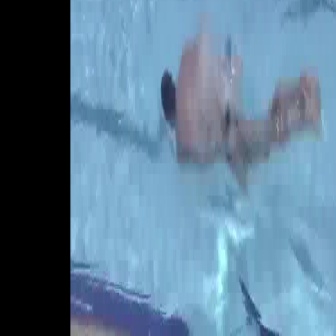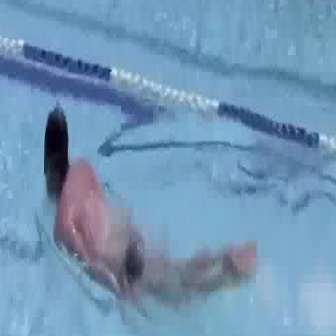
  Please identify the target specified by the bounding box [161,27,321,188] in the first image and locate it in the second image. Return the coordinates in [x_min,y_min,x_max,y_max] format.
Answer: [43,102,257,317]